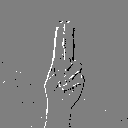
ASL letter: u